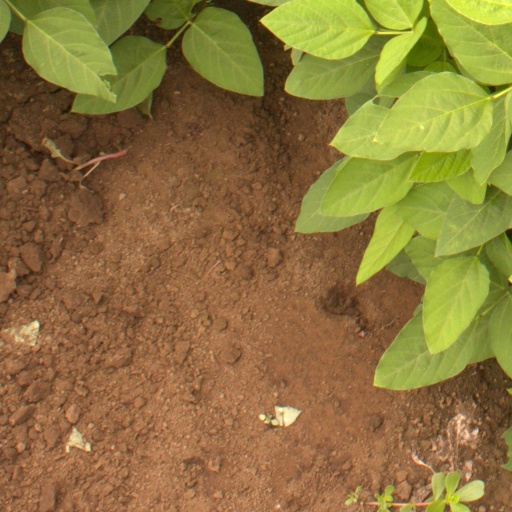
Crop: soybean